Hildelith Cumming

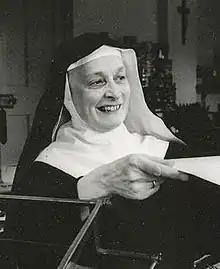
Hildelith Cumming in 1976.

Dame Hildelith Cumming (1909 – 1991), born Barbara Theresa Cumming, was a British nun, printer and musician. Cumming converted to Roman Catholicism about the age of 30, joining Stanbrook Abbey, Worcestershire. There she took over management of the printing press for many years.